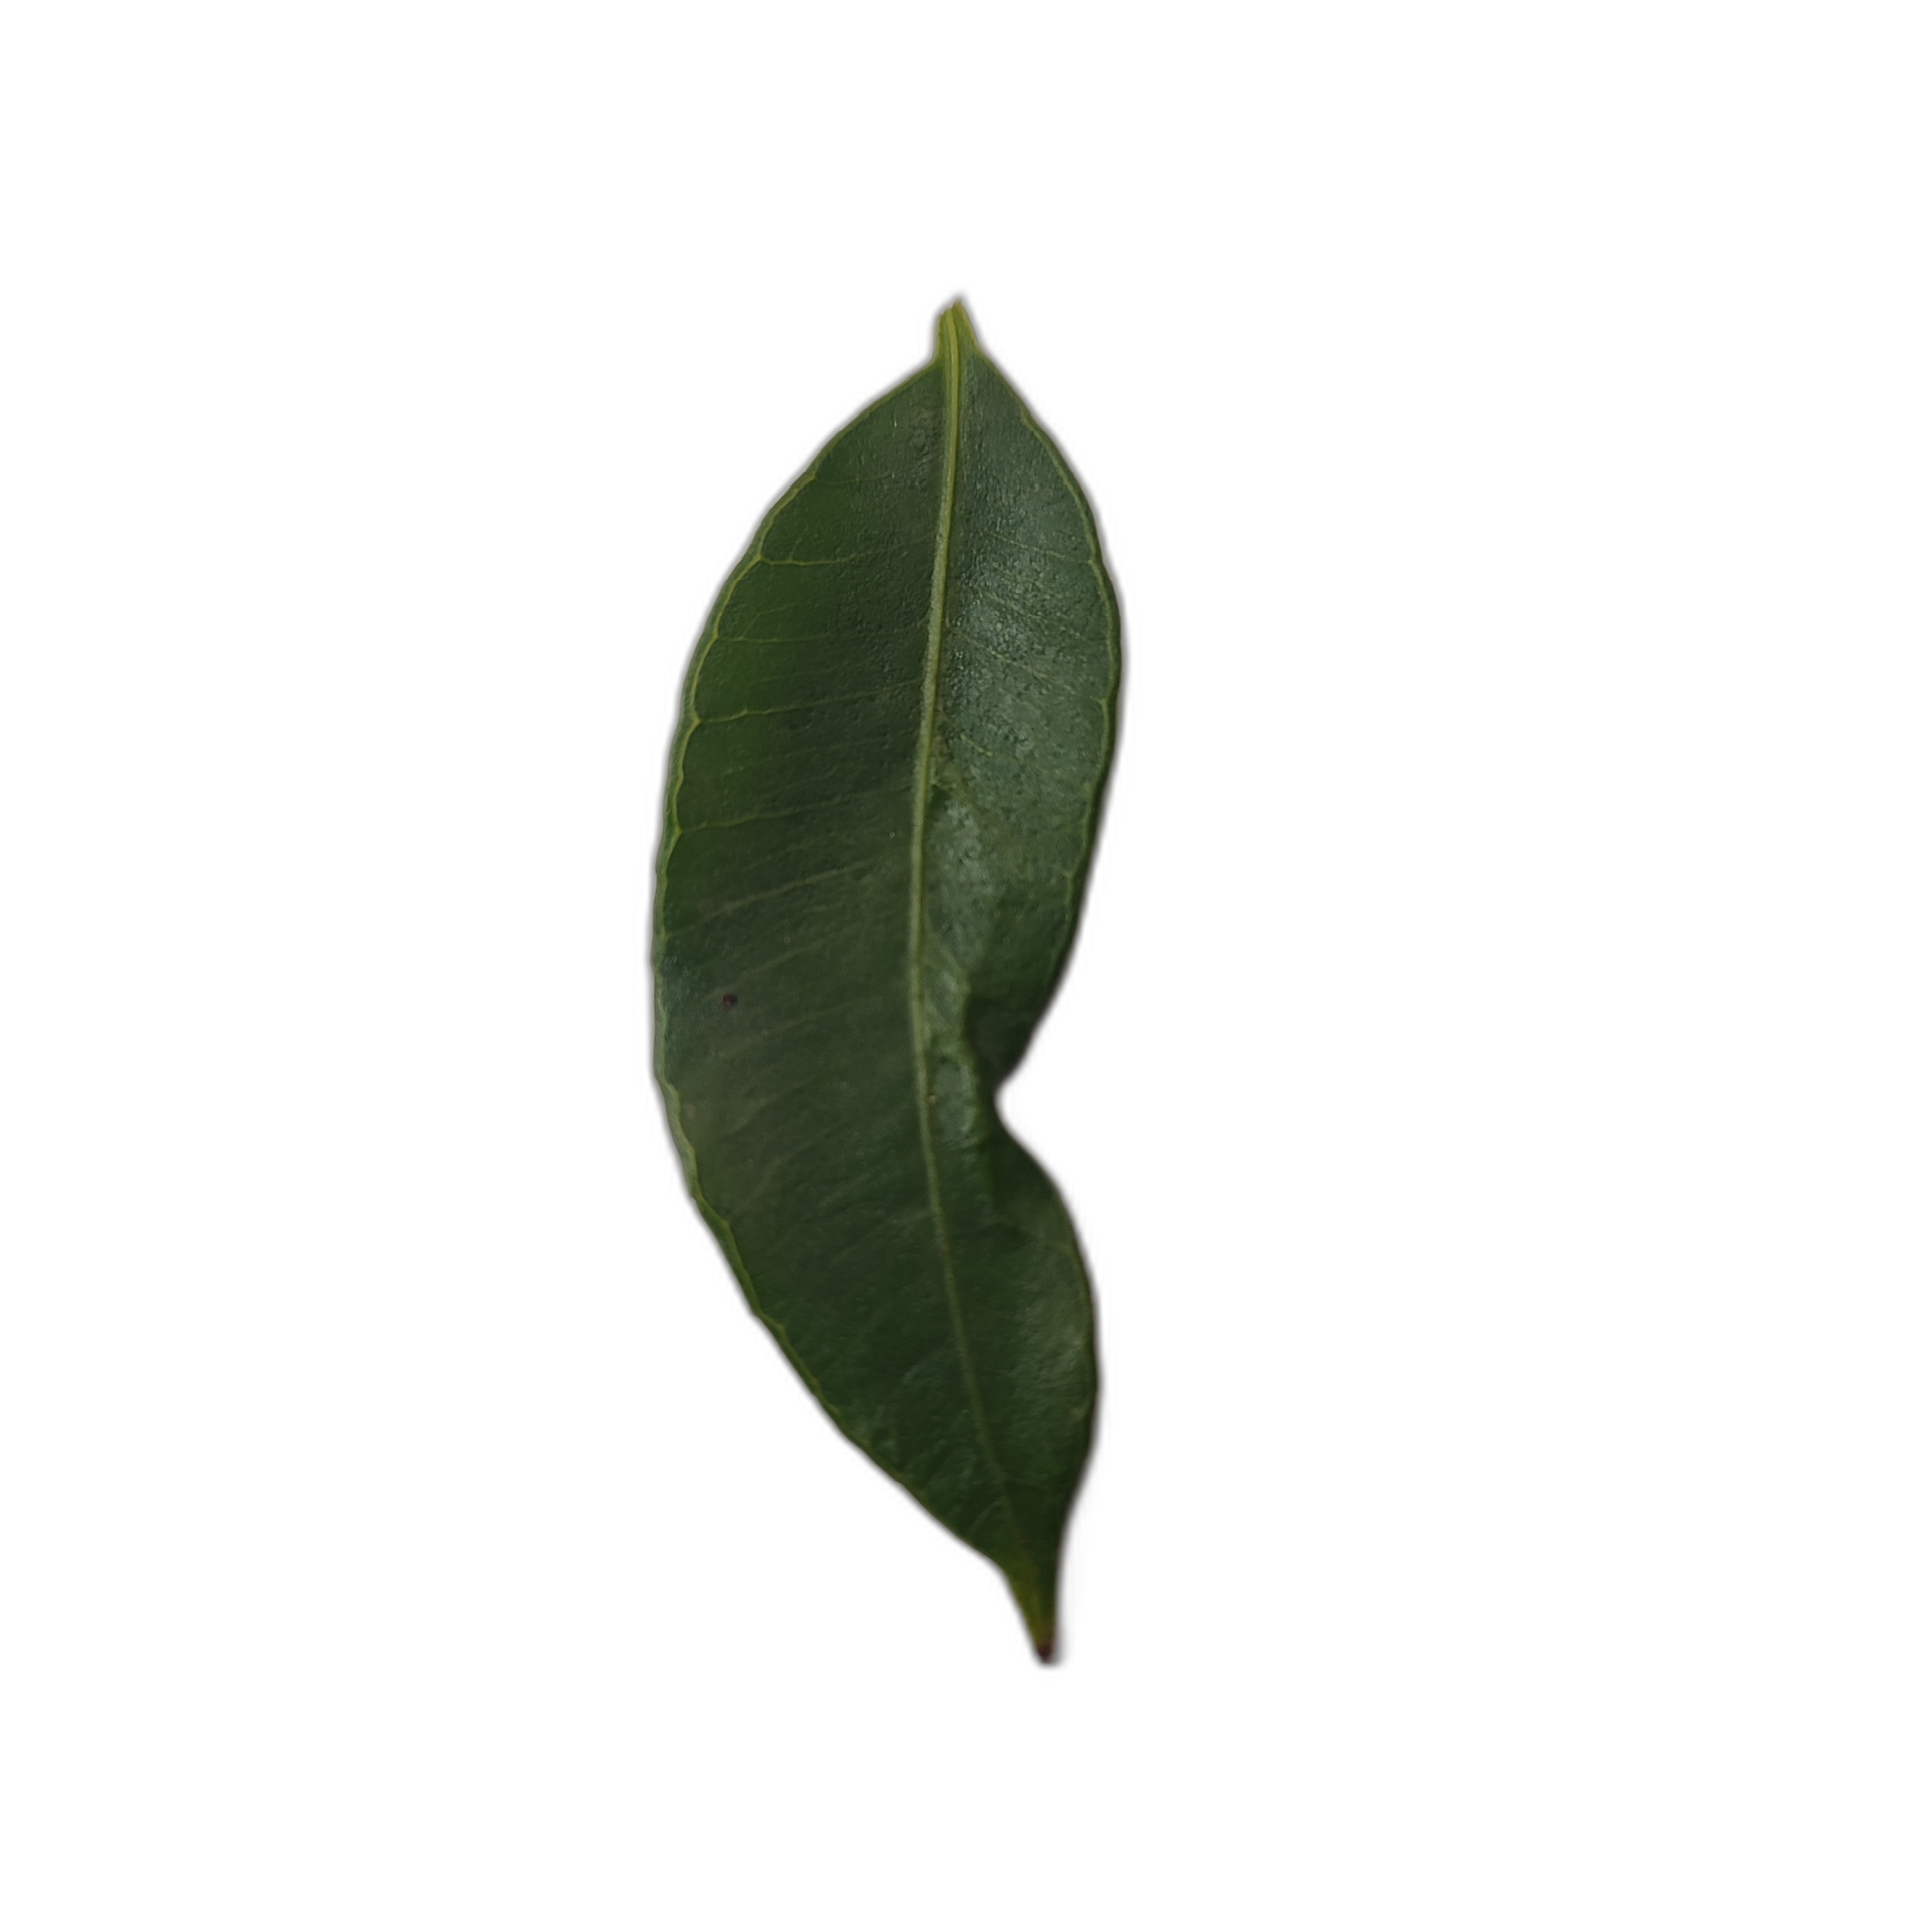
Label: healthy